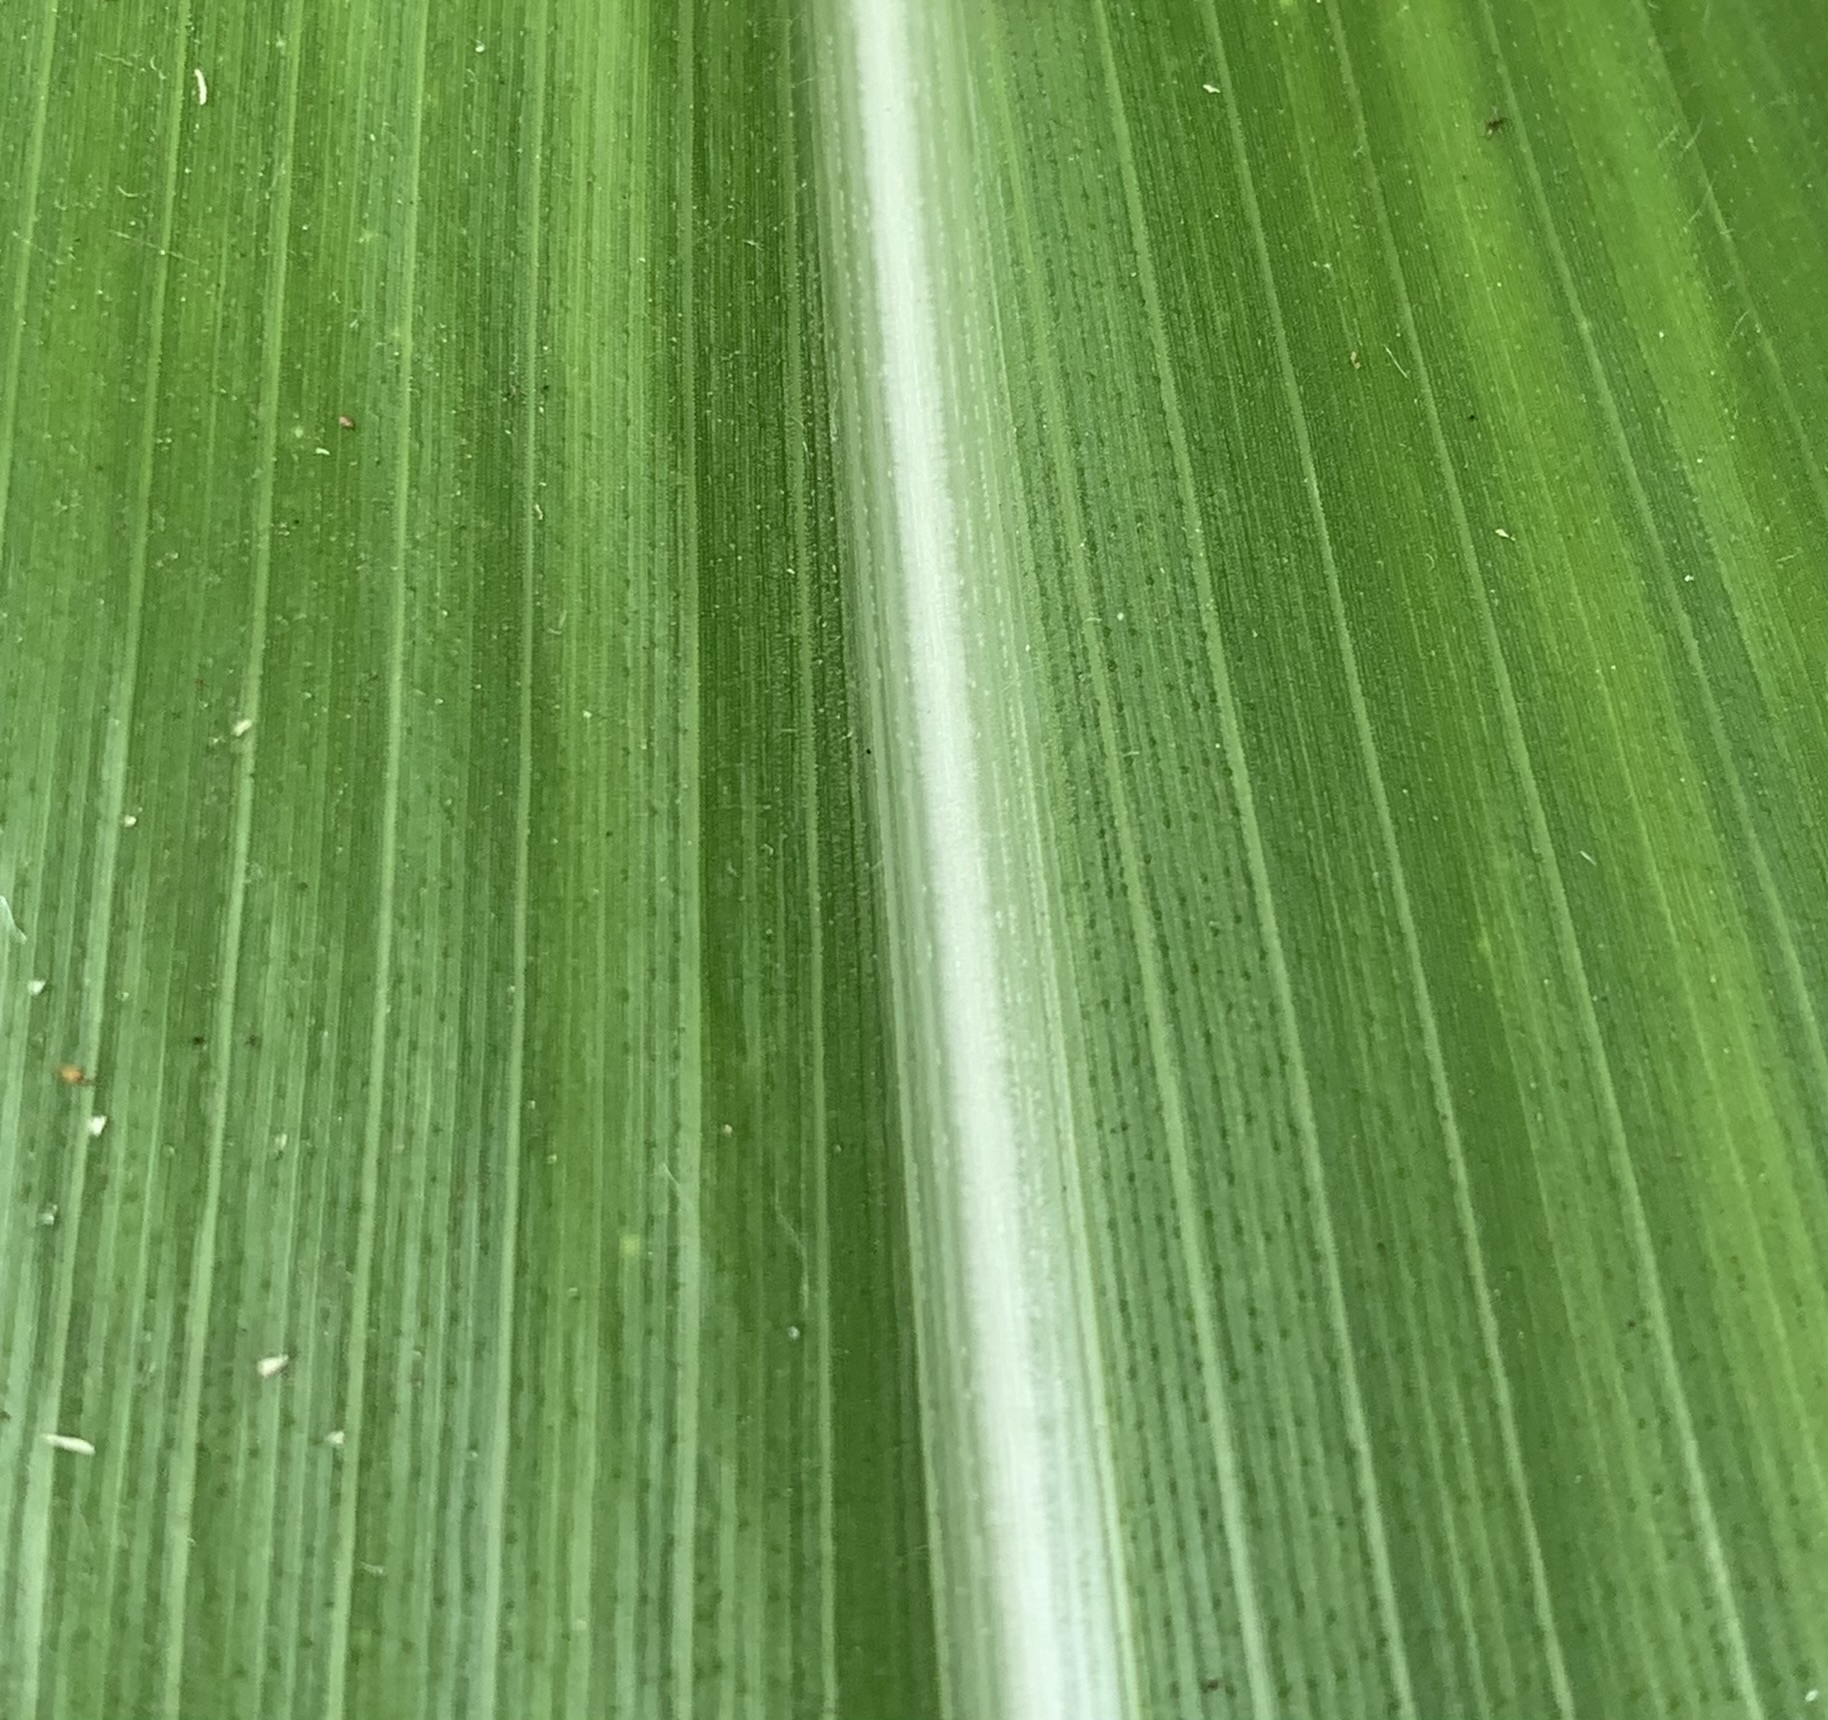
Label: Healthy